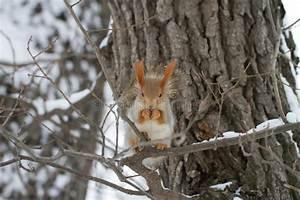
squirrel